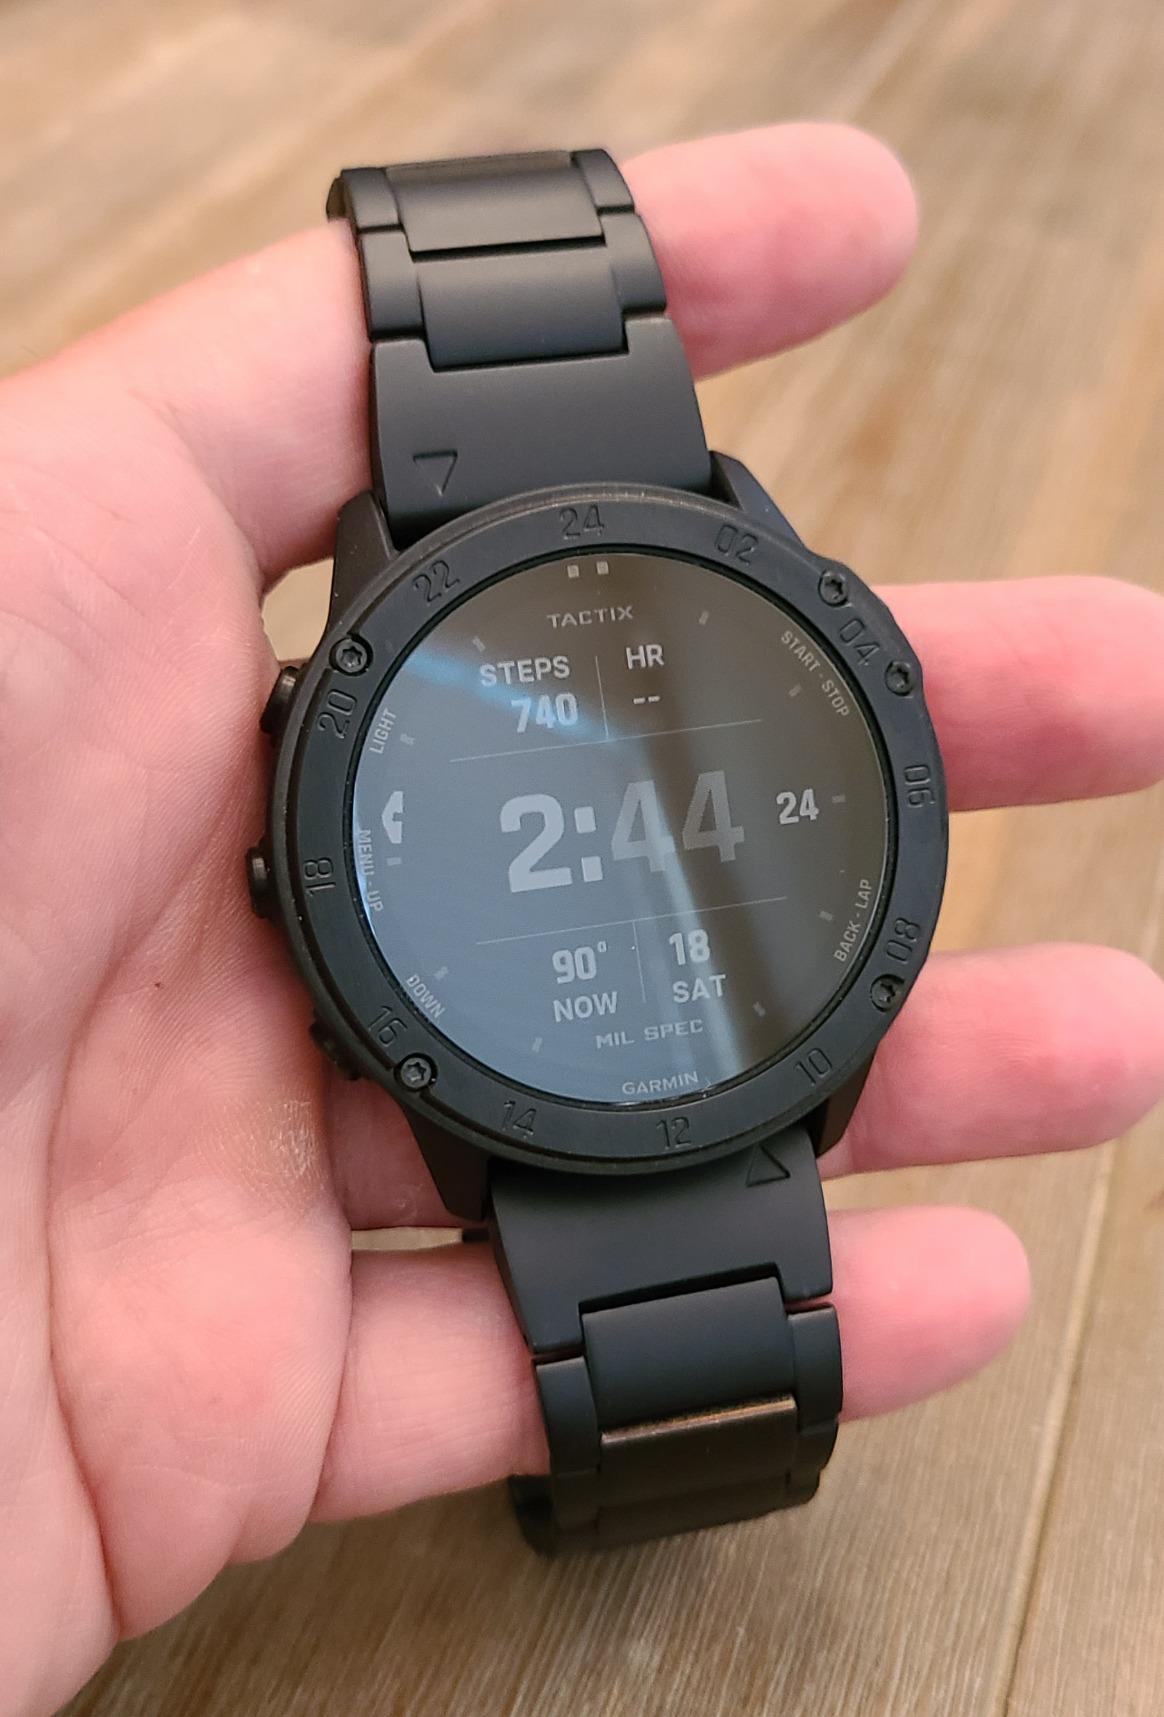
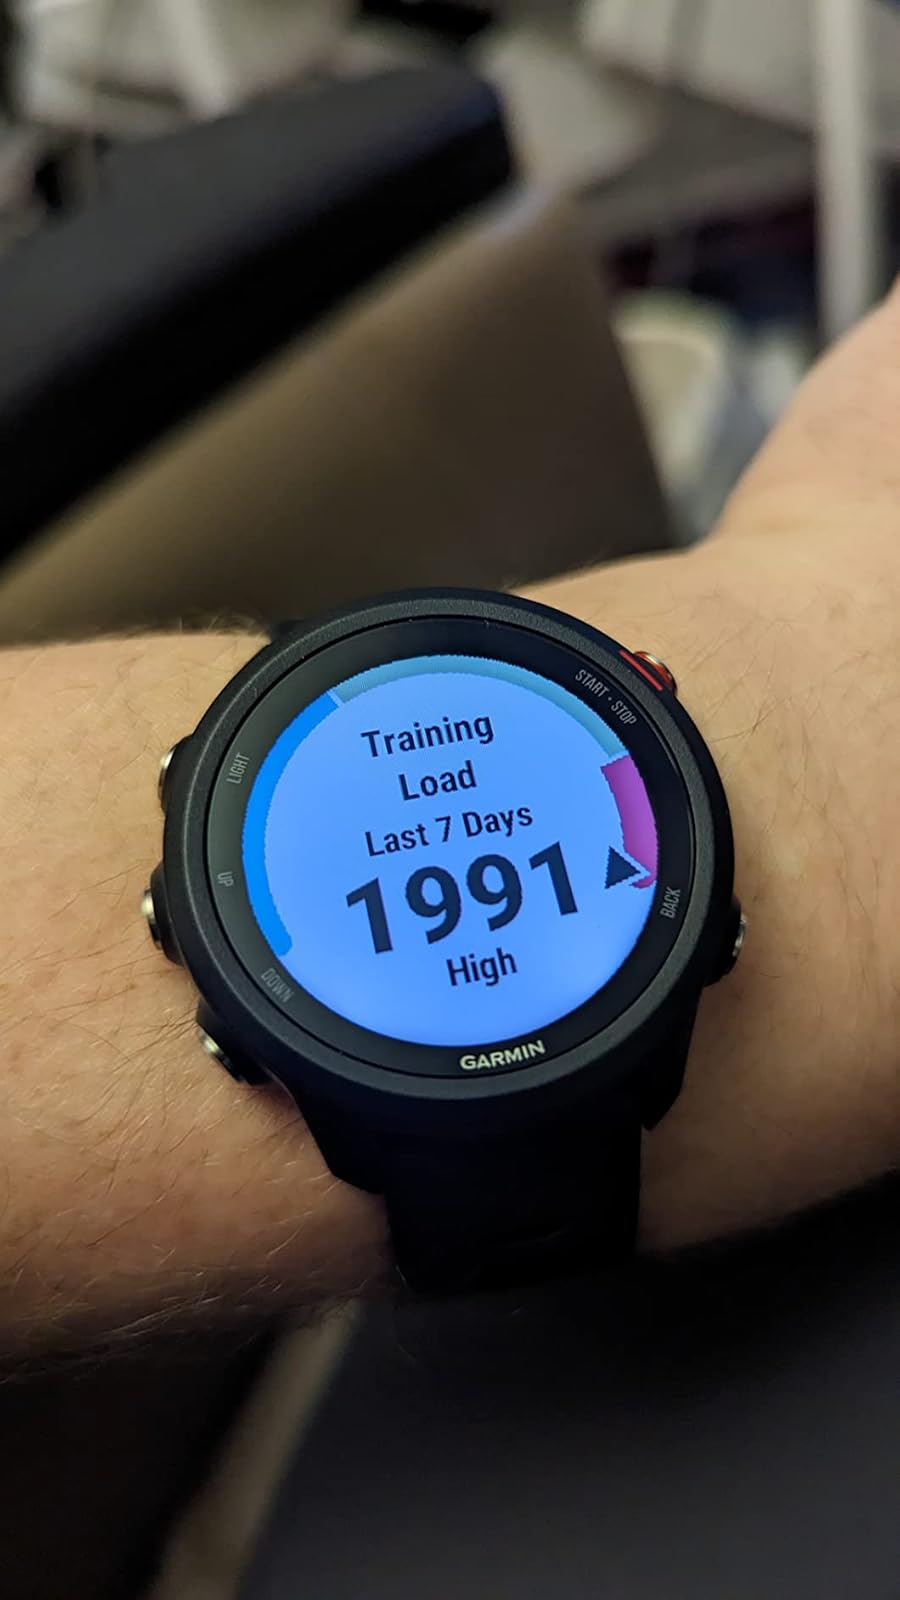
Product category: smartwatch
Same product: no